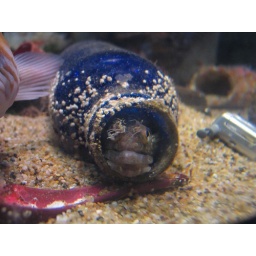
Fish making a home in a bottle